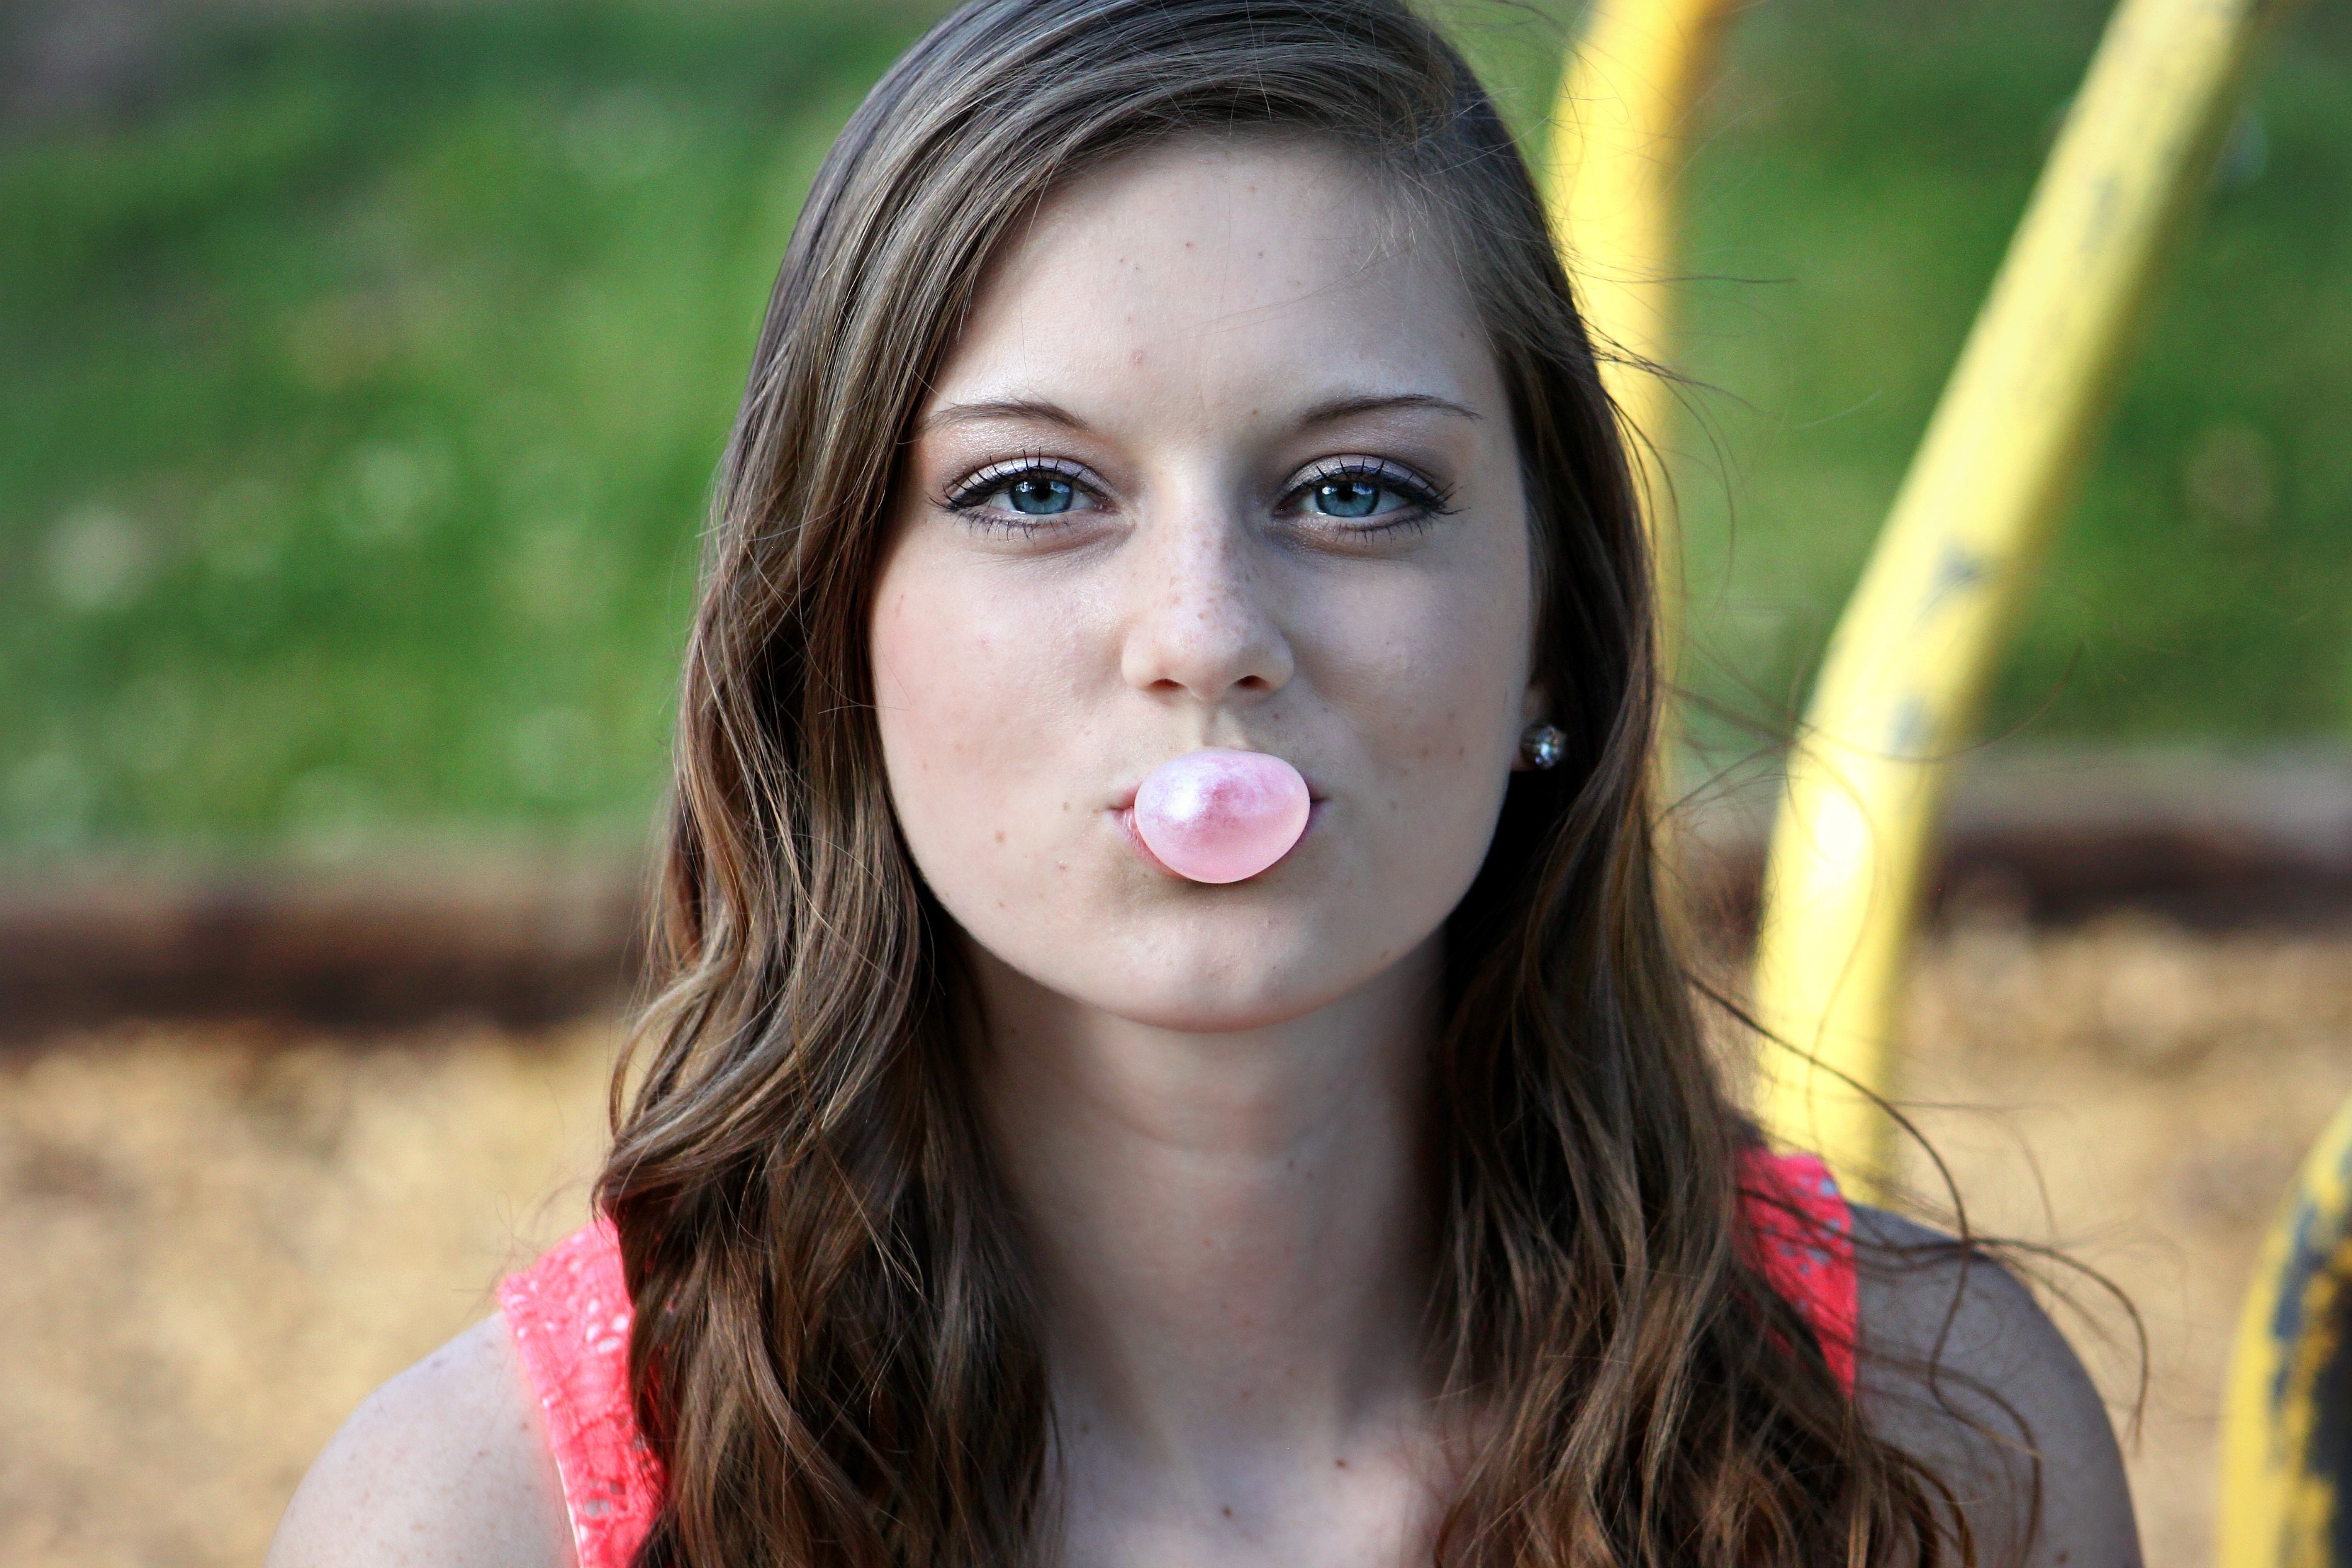
person, girl, woman, hair, photography, female, portrait, model, young, color, child, lady, facial expression, smile, bubble, human body, outdoors, face, nose, eye, head, skin, beauty, organ, emotion, photo shoot, brown hair, portrait photography